Robert Hanley

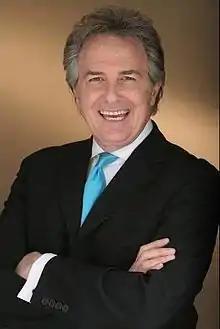
Hanley in 2010

Robert Hanley (born June 17, 1947), also known as Broadway Bob. and Bob Hanley, is an American actor, entertainer, comedian, singer, and writer. Hanley has been cast in over 100 starring and co-starring roles in television variety, comedy and drama series including "Crazy Like a Fox" with Jack Warden, and "Pros & Cons" with James Earl Jones and Richard Crenna. Hanley hosted television game shows for the ABC and CBS networks, and, as stand-up comedian Broadway Bob, appeared on "The Merv Griffin Show". He headed Robert Hanley Actors Studio for eighteen years. Currently, as a singer/entertainer with his own seventeen-piece orchestra, he performs at civic and fundraising events. He is the founder of the nonprofit Entertainment Fellowship.